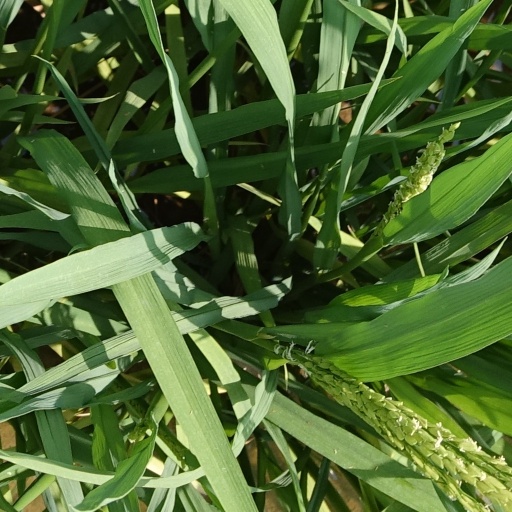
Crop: rice